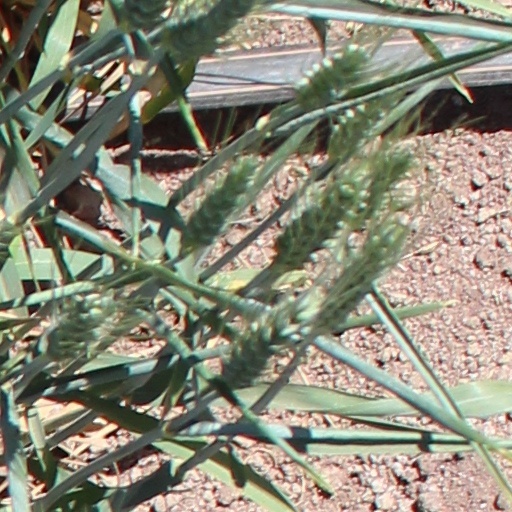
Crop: wheat